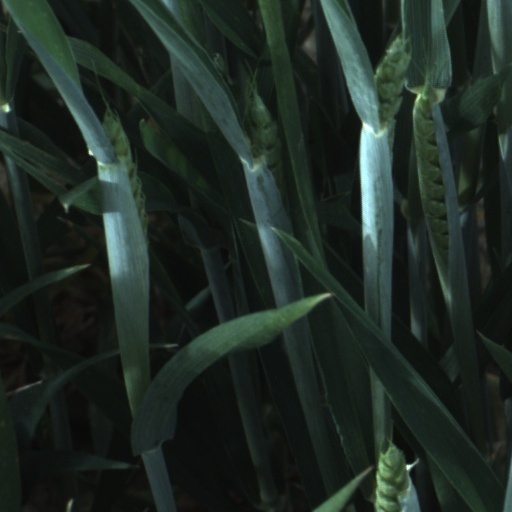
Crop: wheat